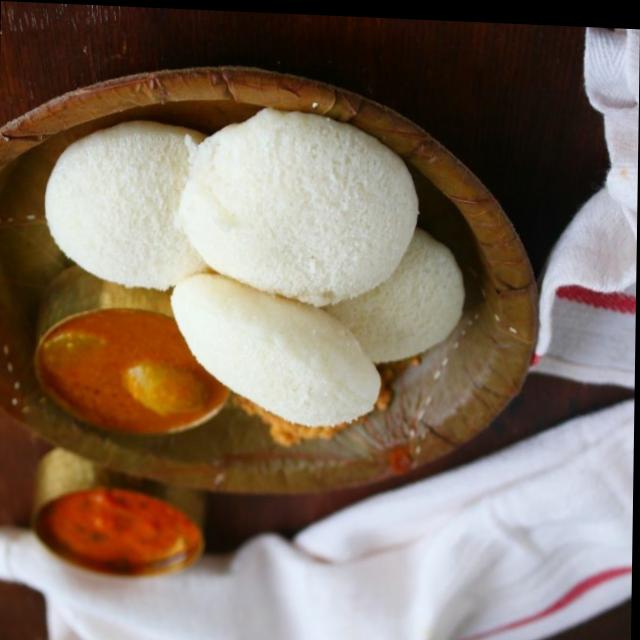
Dish: idli